William L. Guy

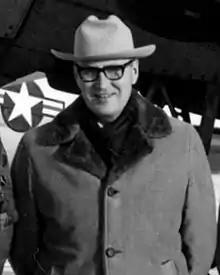
Guy in 1968

William Lewis Guy (September 30, 1919 – April 26, 2013) was an American politician who was the 26th governor of North Dakota from 1961 to 1973. Guy was North Dakota's longest-serving governor in state history, serving two consecutive two-year terms and two four-year terms in office.